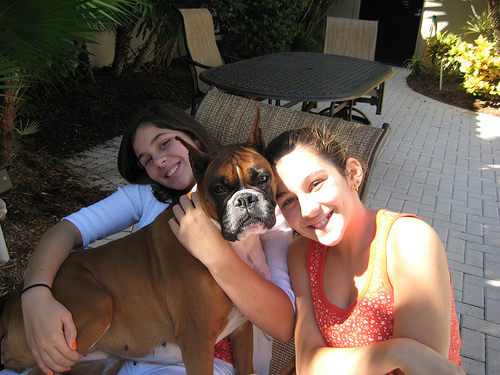
Animal: dog
Breed: boxer